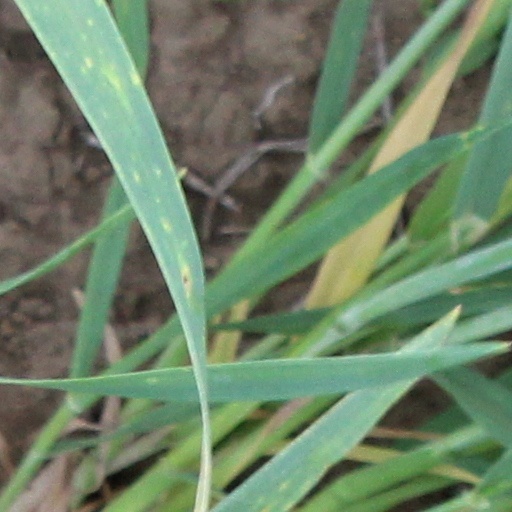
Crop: wheat